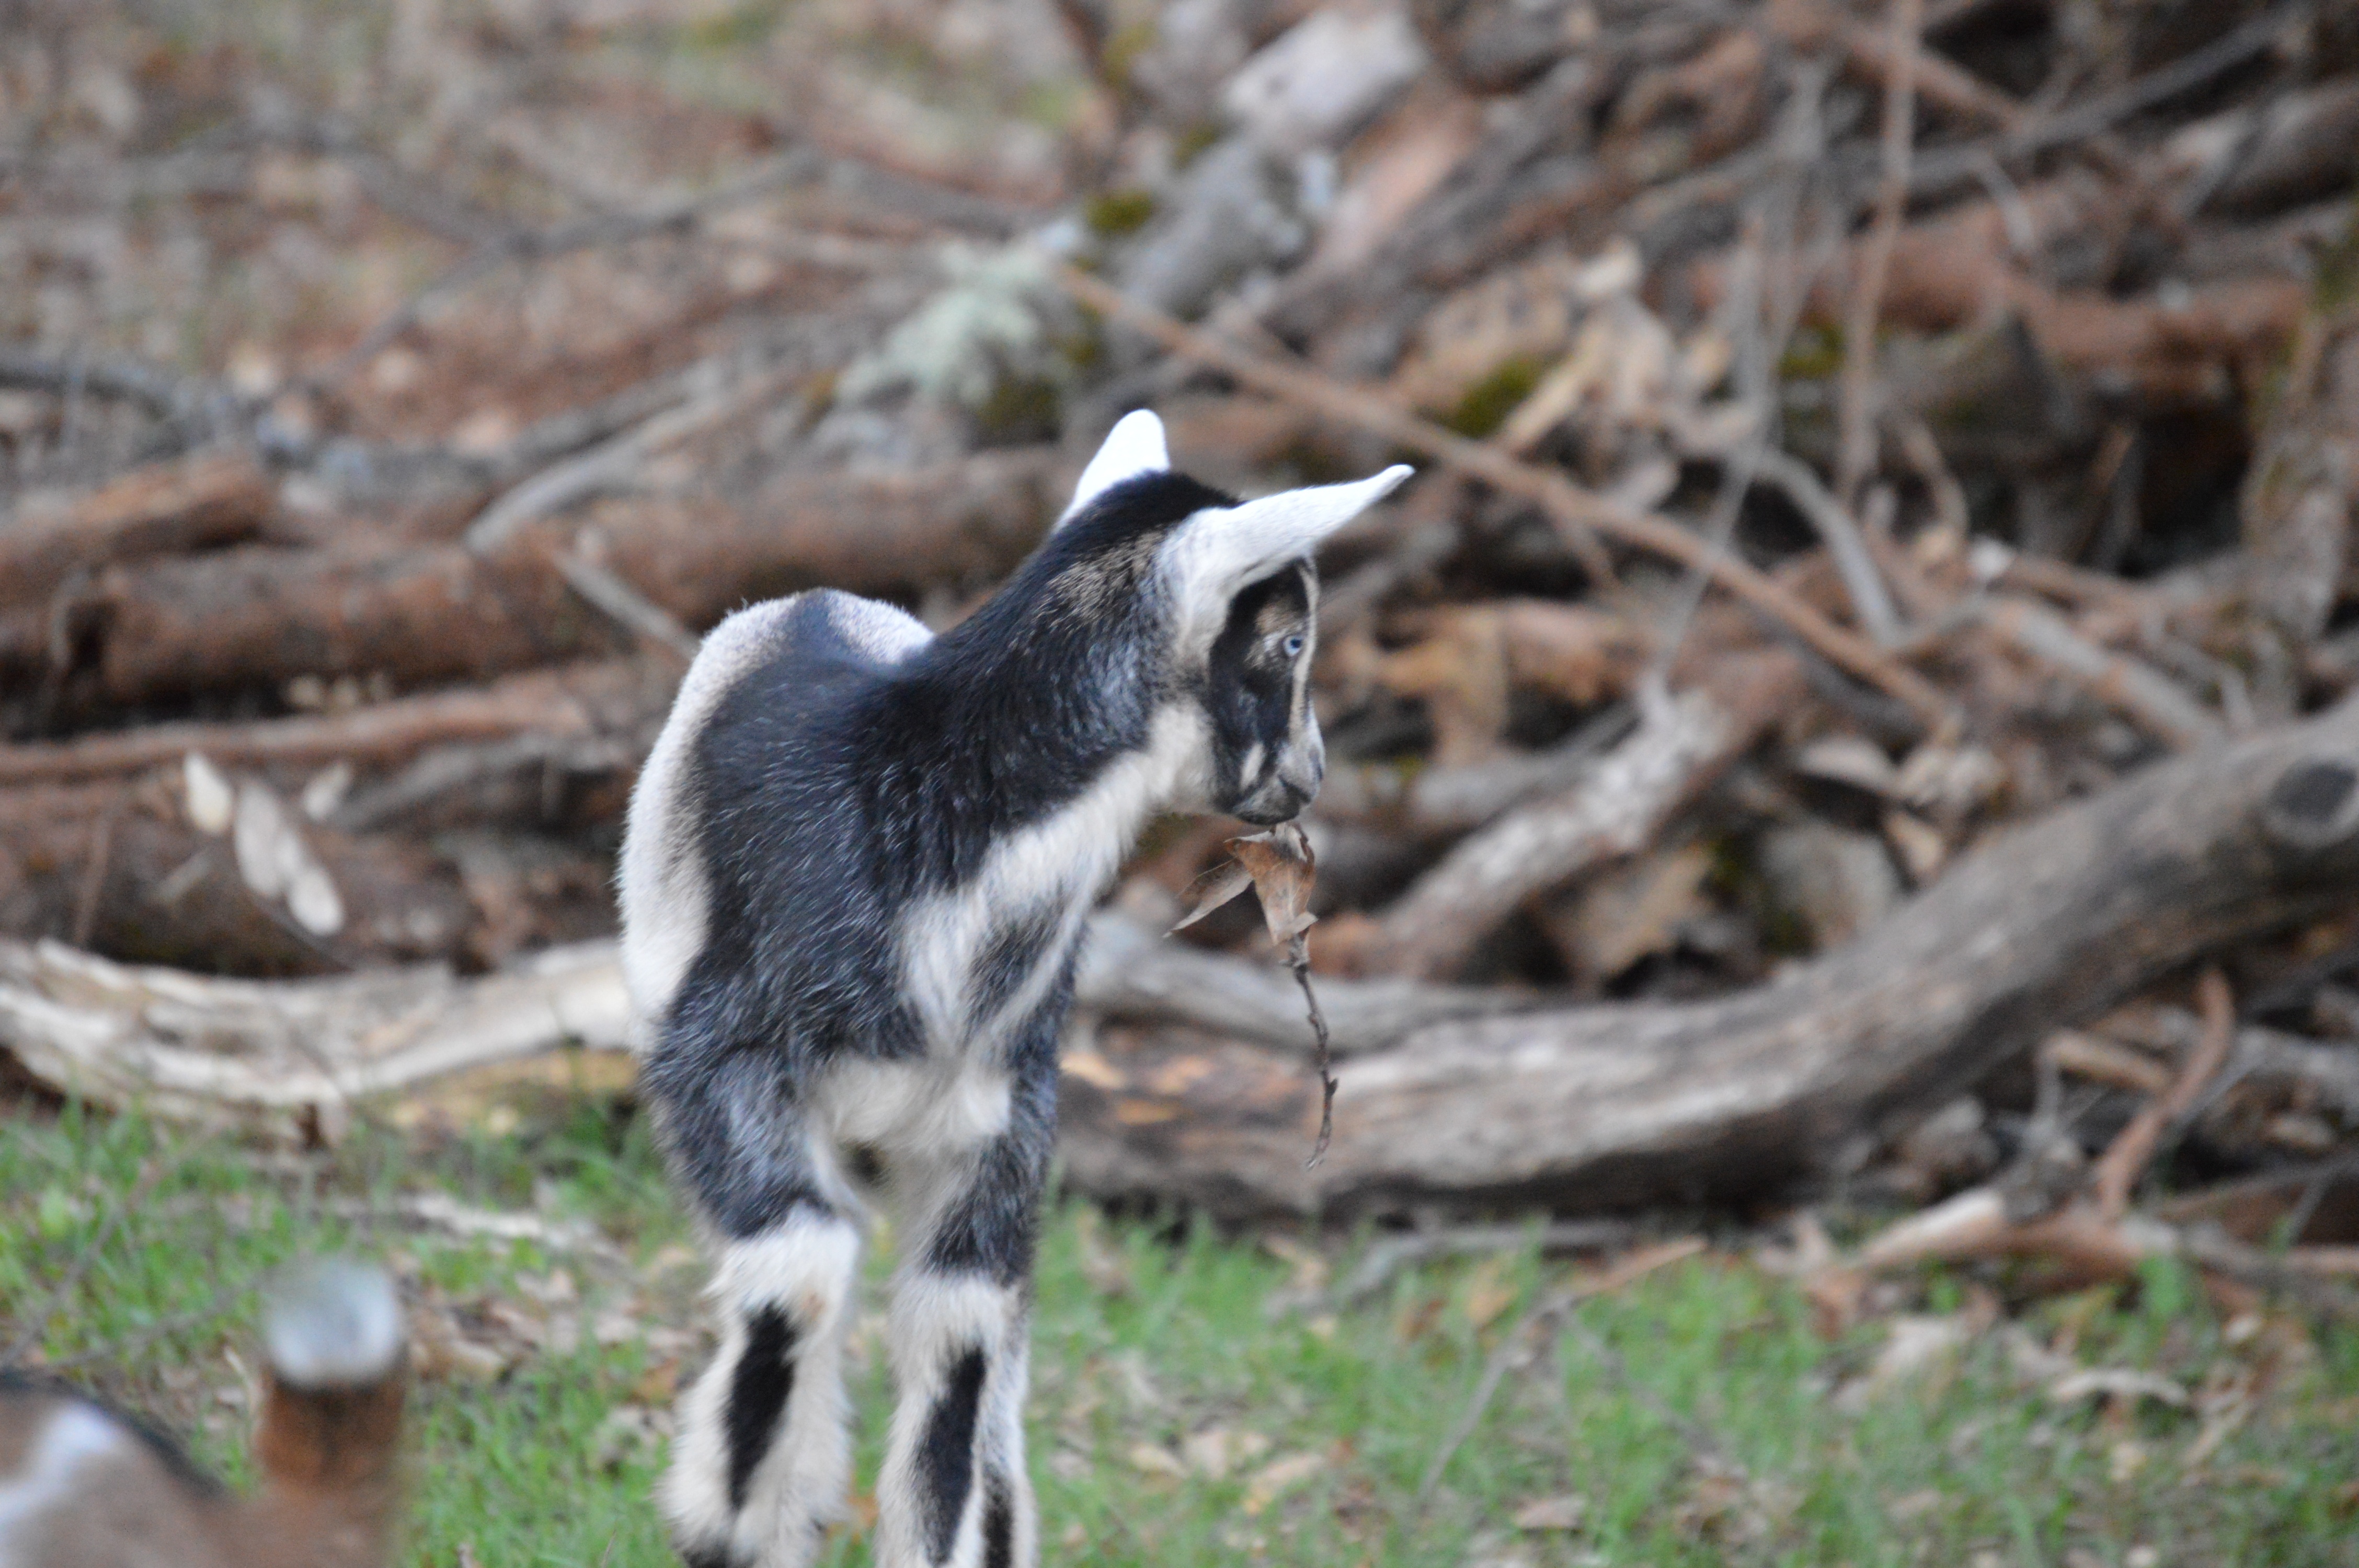
wildlife, zoo, mammal, fauna